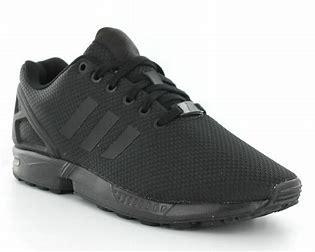
Brand: Adidas
Model: ZX Flux